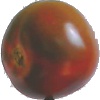
Label: Tomato Maroon 1